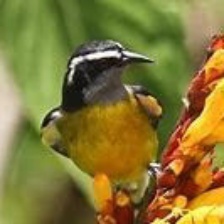
Species: BANANAQUIT
Scientific name: COEREBA FLAVEOLA